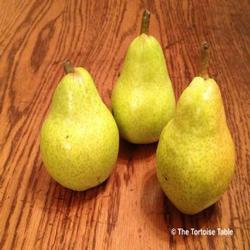
Label: Pear